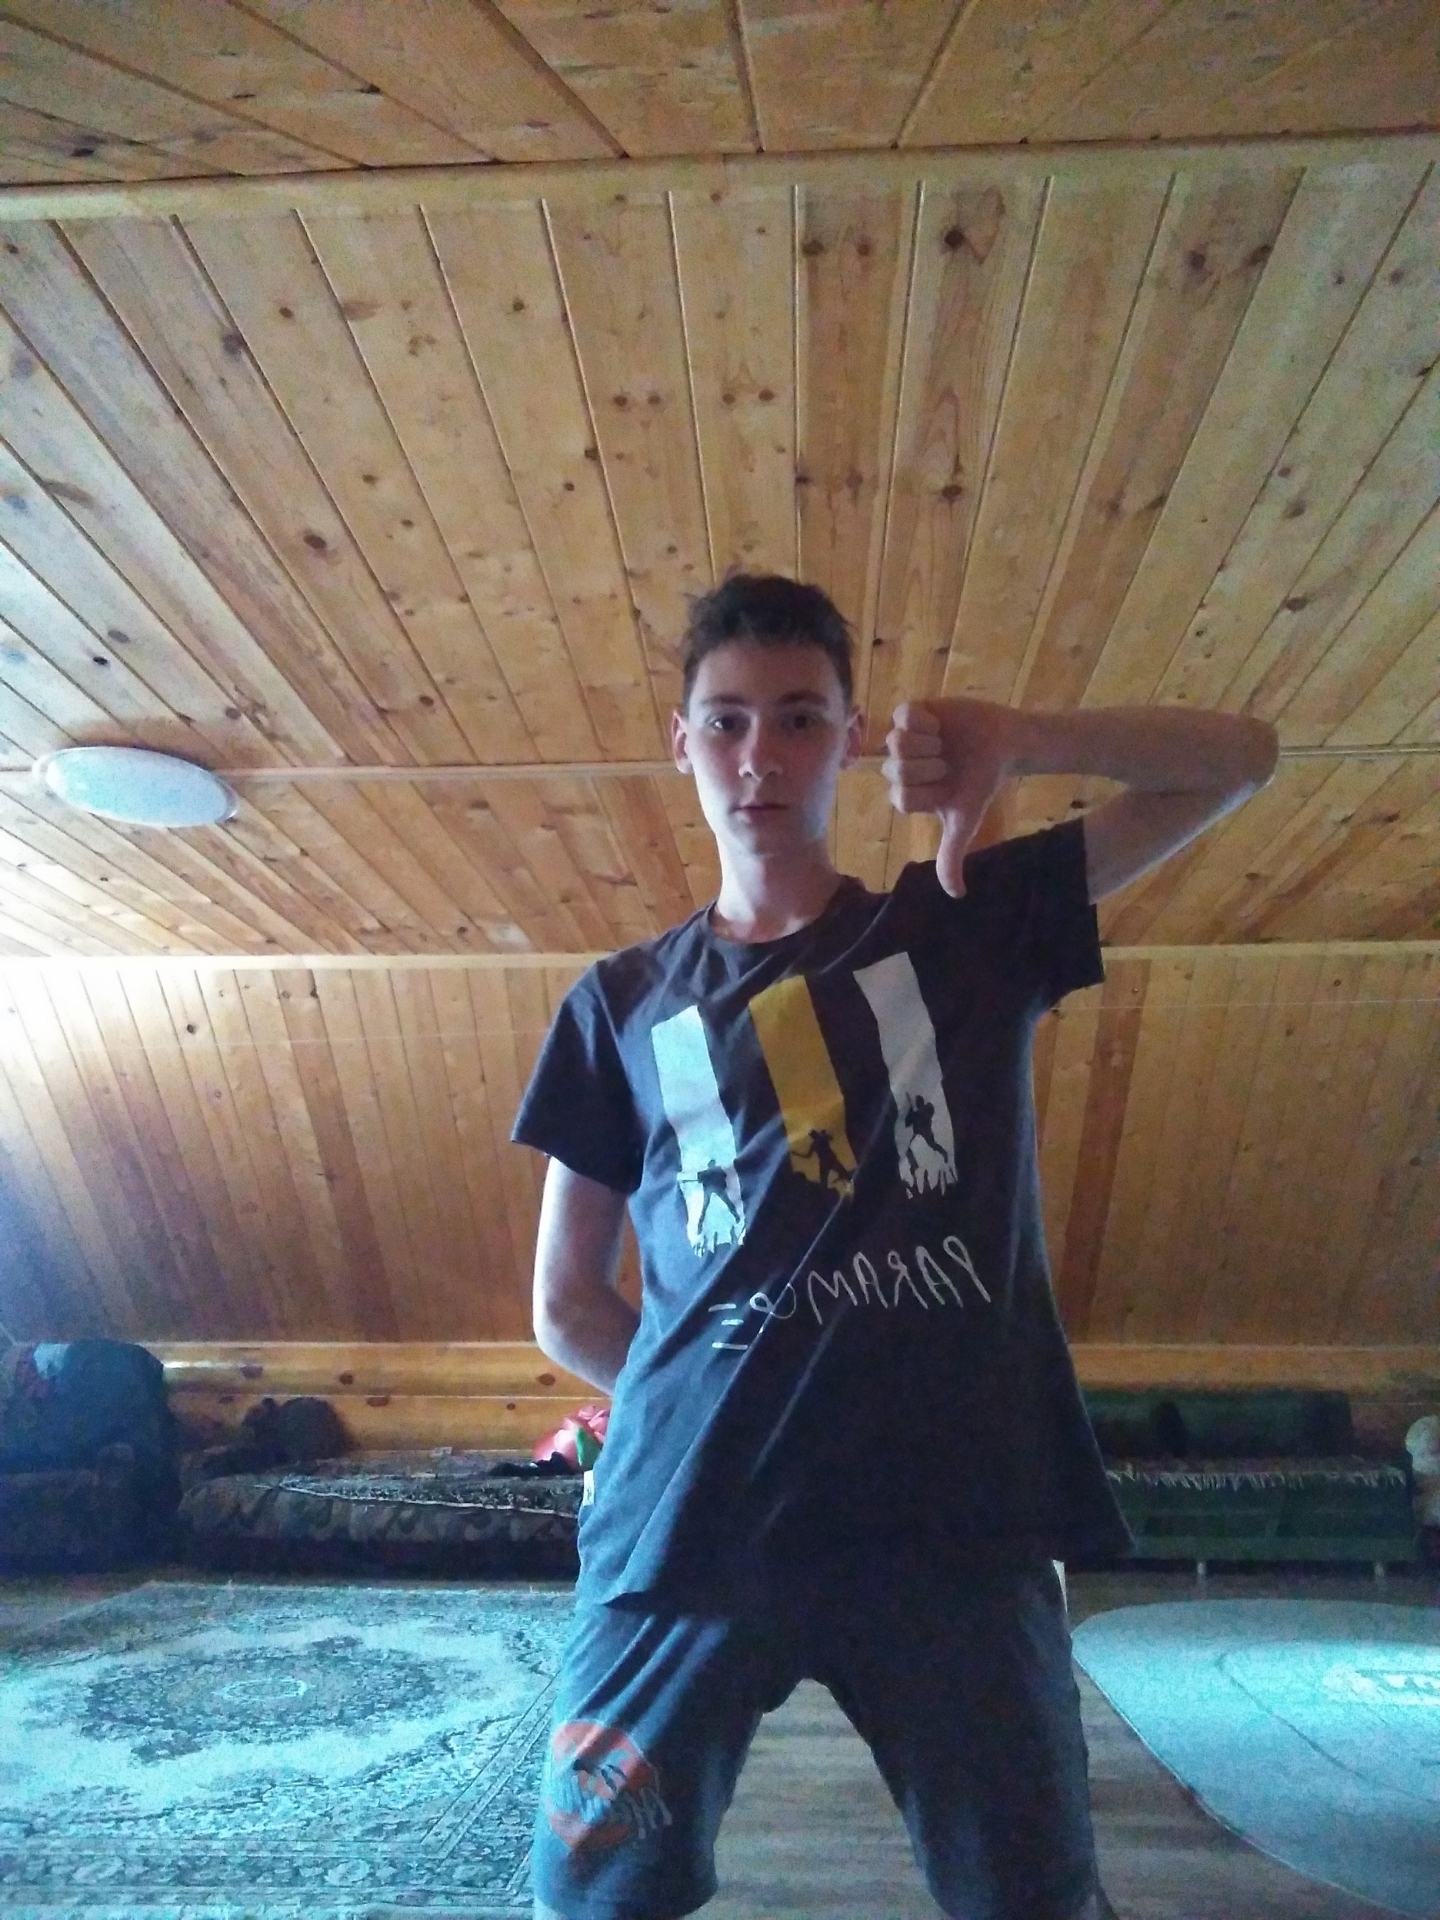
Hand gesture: dislike